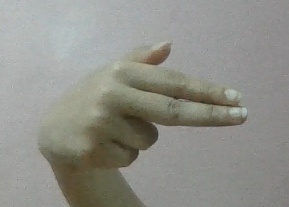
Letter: ghain